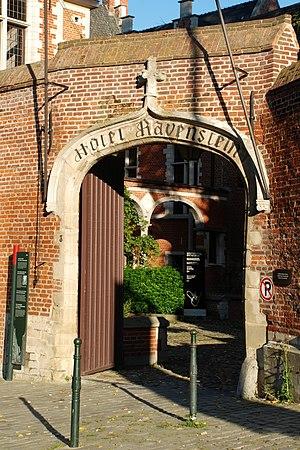
Belgique - Bruxelles - Hôtel Ravenstein This is a photo of a monument in Brussels, number: 2043-0014/0
L'Hôtel Ravenstein est un hôtel aristocratique de la fin du XVᵉ siècle situé au numéro 3 de la rue Ravenstein, à côté du Palais des beaux-arts de Bruxelles, en Belgique.